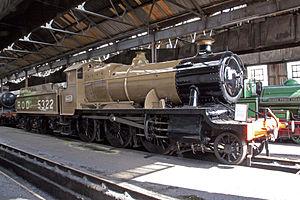
locomotive type 130 ROD N°5322 préservée au musée de Didcot.
Le Railway Operating Division ou ROD est une division du corps des « Royal Engineers », les ingénieurs royaux, un des corps de l'armée anglaise. Cette division opéra durant la Première Guerre mondiale. Le ROD est fondé en 1915, il se compose d'employés des chemins de fer anglais et agit sur tous les fronts. Le domaine ferroviaire concerne la voie normale et la voie étroite.
Le foyer Belpaire est utilisé pour les chaudières de locomotive à vapeur.